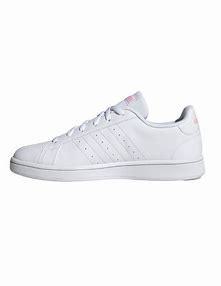
Brand: Adidas
Model: Grand Court Base